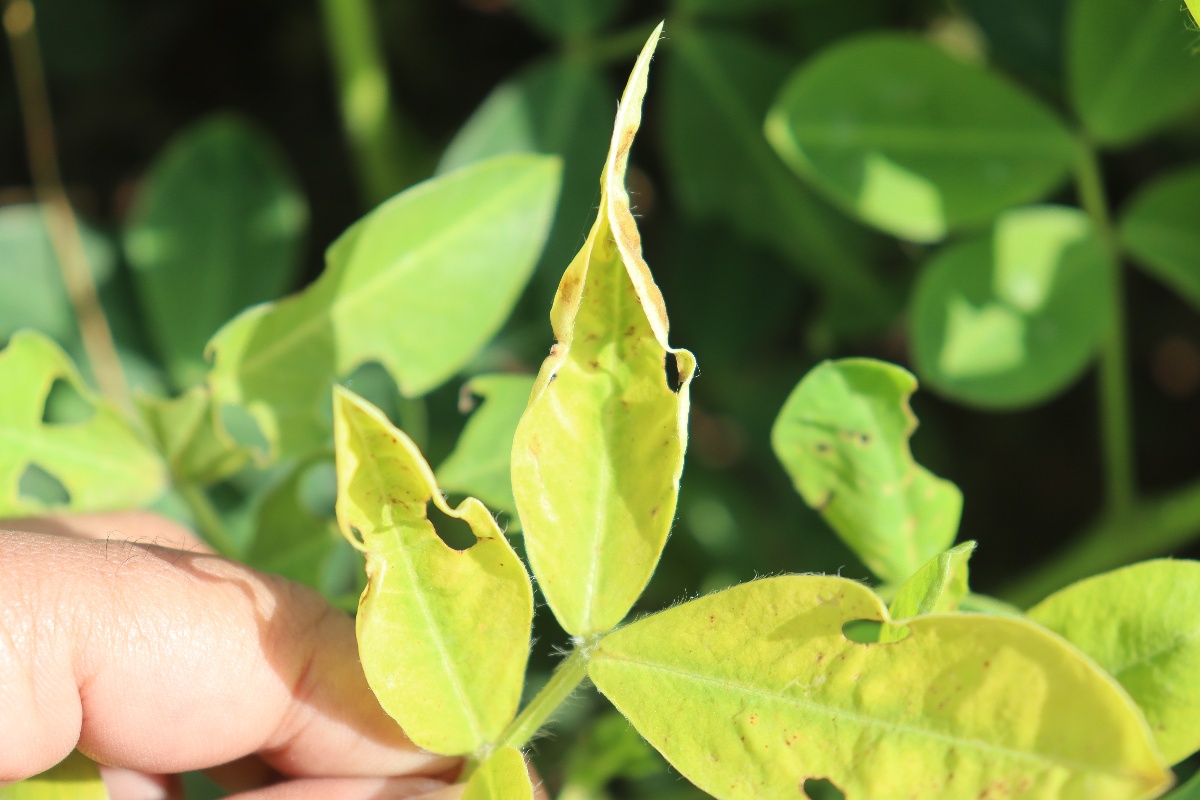
Label: nutrition deficiency